Soldier of Orange

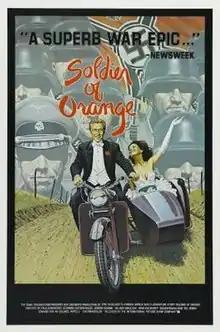
American film poster

Soldier of Orange, released in the United Kingdom as Survival Run, is a 1977 Dutch romantic war thriller film directed and co-written by Paul Verhoeven and produced by Rob Houwer, based on Erik Hazelhoff Roelfzema's autobiographical book of the same name. Starring Rutger Hauer and Jeroen Krabbé, the film is set around the German occupation of the Netherlands during World War II, and shows how individual students have different roles in the war.